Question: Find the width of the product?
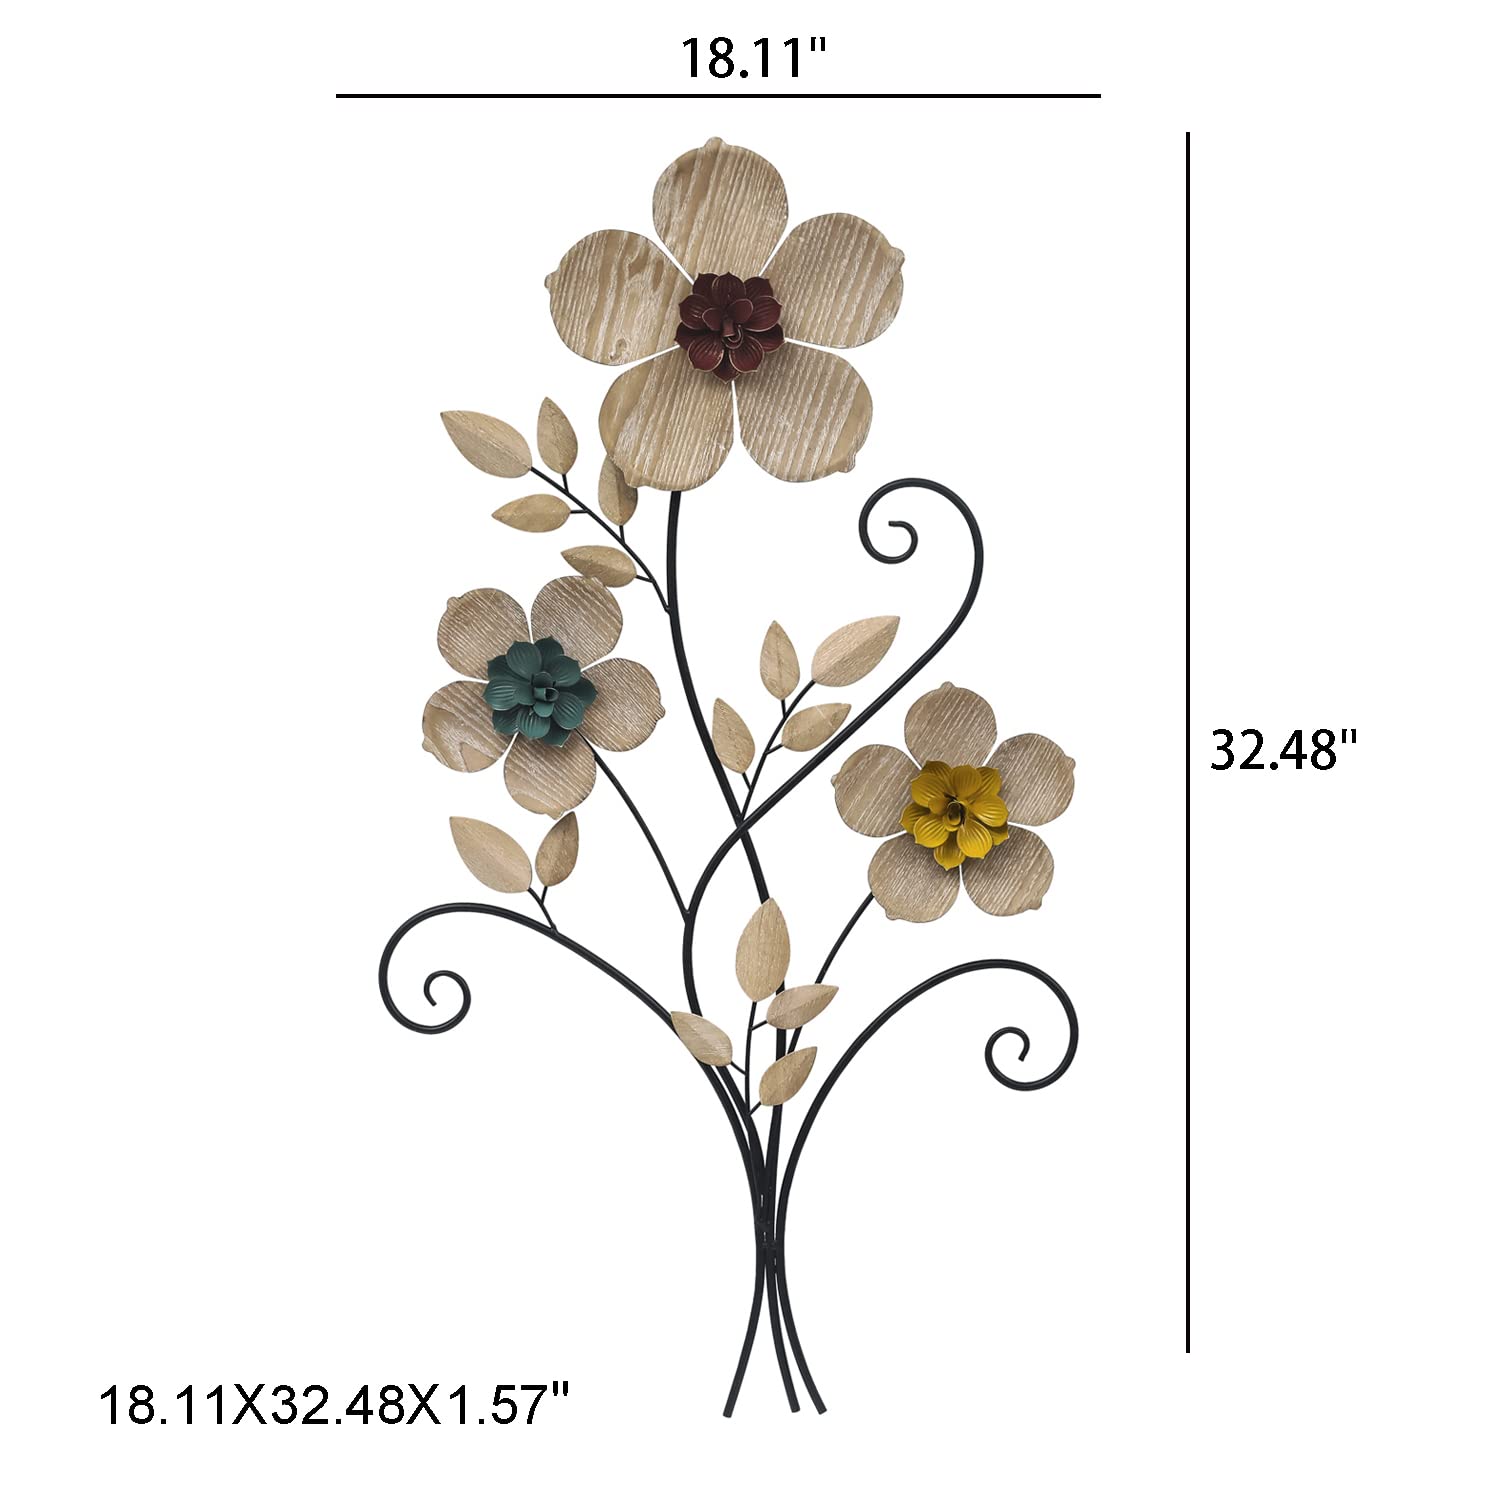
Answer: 18.11 inch